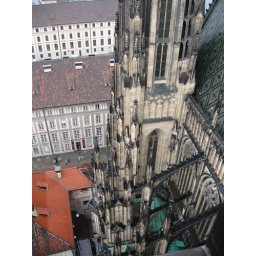
From the top of the church tower in Prague Castle